Stavka

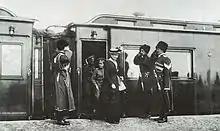
Alexandra Fyodorovna, Tsarevitch Alexei and Nicholas II arriving at the Stavka, May 1916.

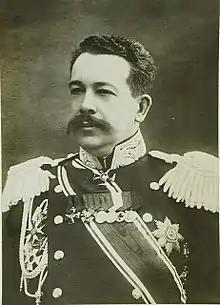
Nikolai Yanushkevich

The commander-in-chief of the Russian army at the beginning of World War I was Grand Duke Nicholas Nicholaievitch, a grandson of Tsar Nicholas I. Appointed at the last minute in August 1914, he played no part in formulating the military plans in use at the beginning of the war. Nikolai Yanushkevich was his chief of staff. In the summer of 1915 the Tsar himself took personal command, with Mikhail Alekseyev as his chief of staff. In the years 1915–1917 Stavka was based in Mogilev and the Tsar, Nicholas II, spent long periods there as Commander-in-Chief.